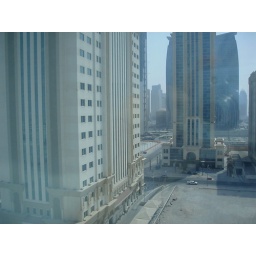
Shot from my window of the aparment building next door. You can also see the south towers of the Marriot in the background.